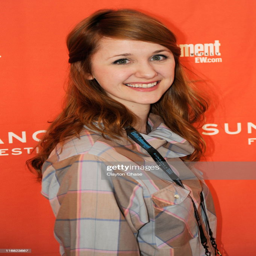
actor attends the premiere during festival .